KHOV-FM

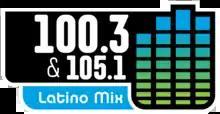
Logo simulcasting KQMR

In January 2021, KHOV-FM returned to simulcasting KQMR's Latin Pop format. It split from the simulcast to air Arizona Diamondbacks games.